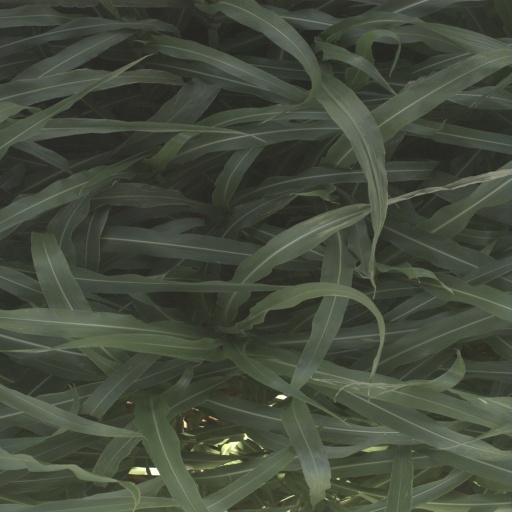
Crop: sorghum